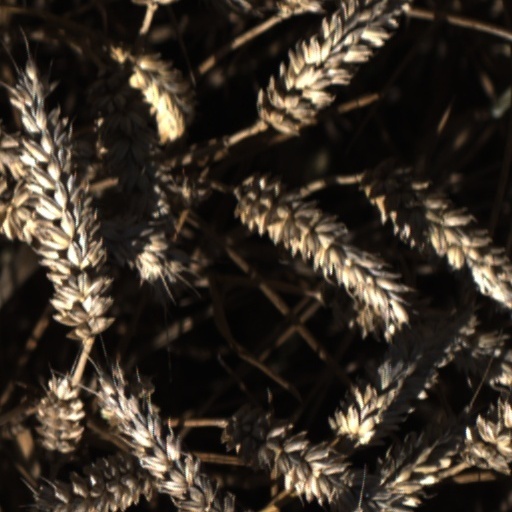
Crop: wheat